Destiny Watford

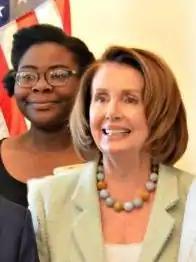
Destiny Watford (left) with Nancy Pelosi, 2016

Destiny Watford is an American environmental activist. She won a Goldman Environmental Prize in 2016.